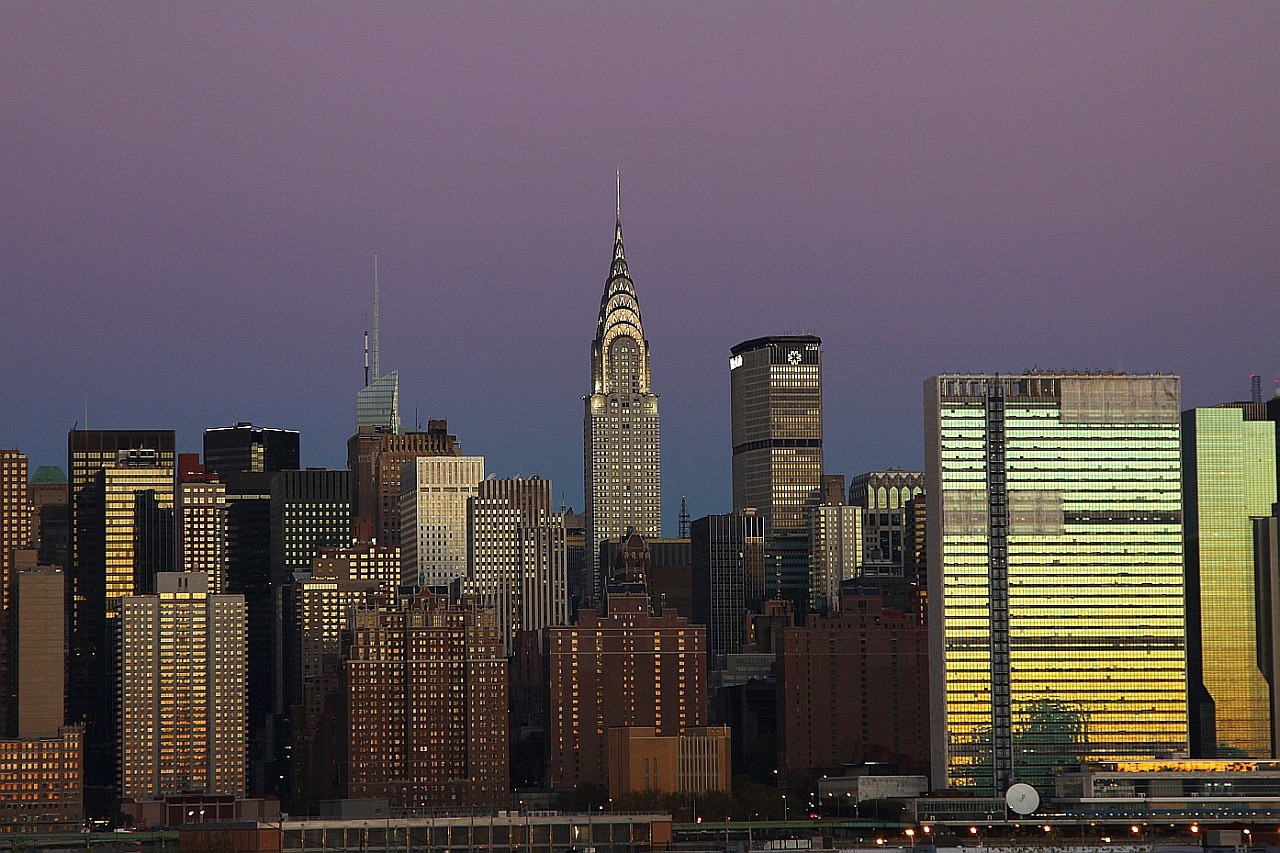
horizon, sky, skyline, night, city, skyscraper, urban, cityscape, downtown, dusk, evening, tower, landmark, tower block, skyscrapers, buildings, metropolis, urban area, atmospheric phenomenon, human settlement, metropolitan area